Communications Hill, San Jose

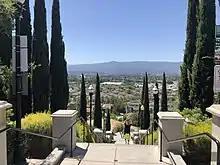
The Communication Hill stairs

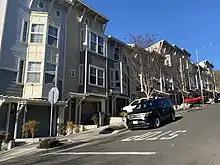
Rowhouses on Azores Street

Before the Spanish entrada, the Tamyen people mined the area for chert, which was typically used for debitage and arrow points.